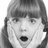
Emotion: surprise